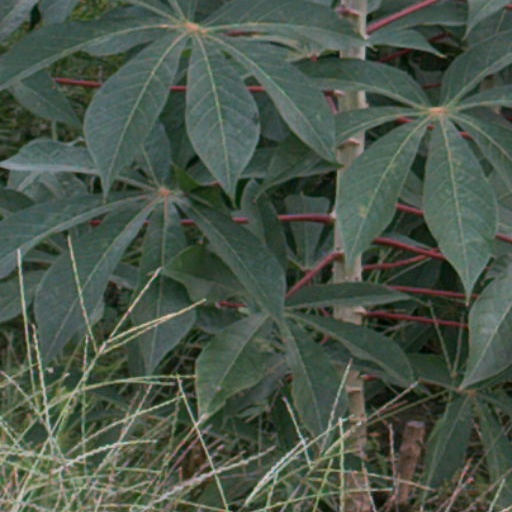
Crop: cassava